The Night My Dad Saved Christmas

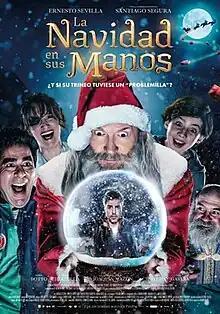
Theatrical release poster

The Night My Dad Saved Christmas is a 2023 Spanish-Mexican Christmas comedy film directed by Joaquín Mazón from a screenplay by Francisco Arnal and Daniel Monedero which stars Santiago Segura and Ernesto Sevilla.